Servais-Théodore Pinckaers

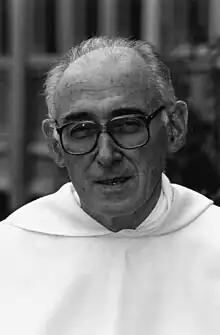
Servais Pinckaers, OP

Servais-Théodore Pinckaers OP (Liège, 30 October 1925Fribourg, 7 April 2008) was a noted moral theologian, Roman Catholic priest, and member of the Dominican Order (Order of Preachers). He has been especially influential in the renewal of a theological and Christological approach to Christian virtue ethics.